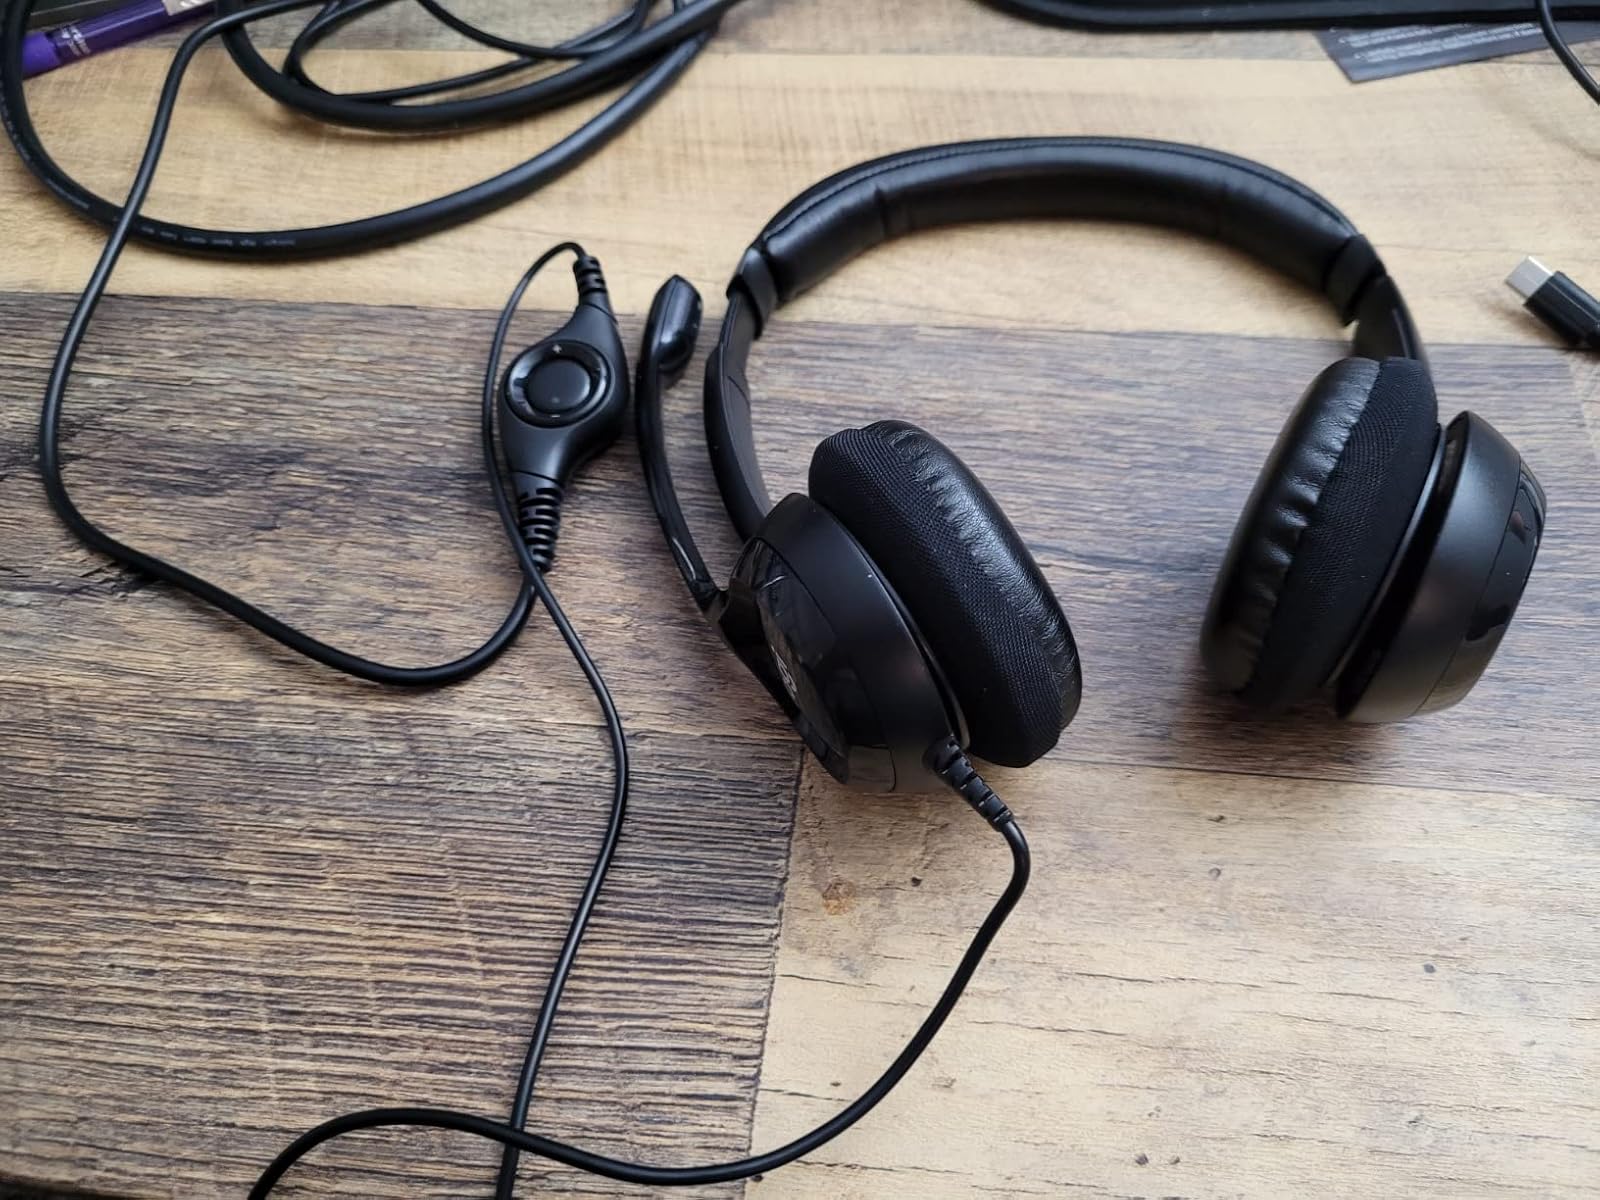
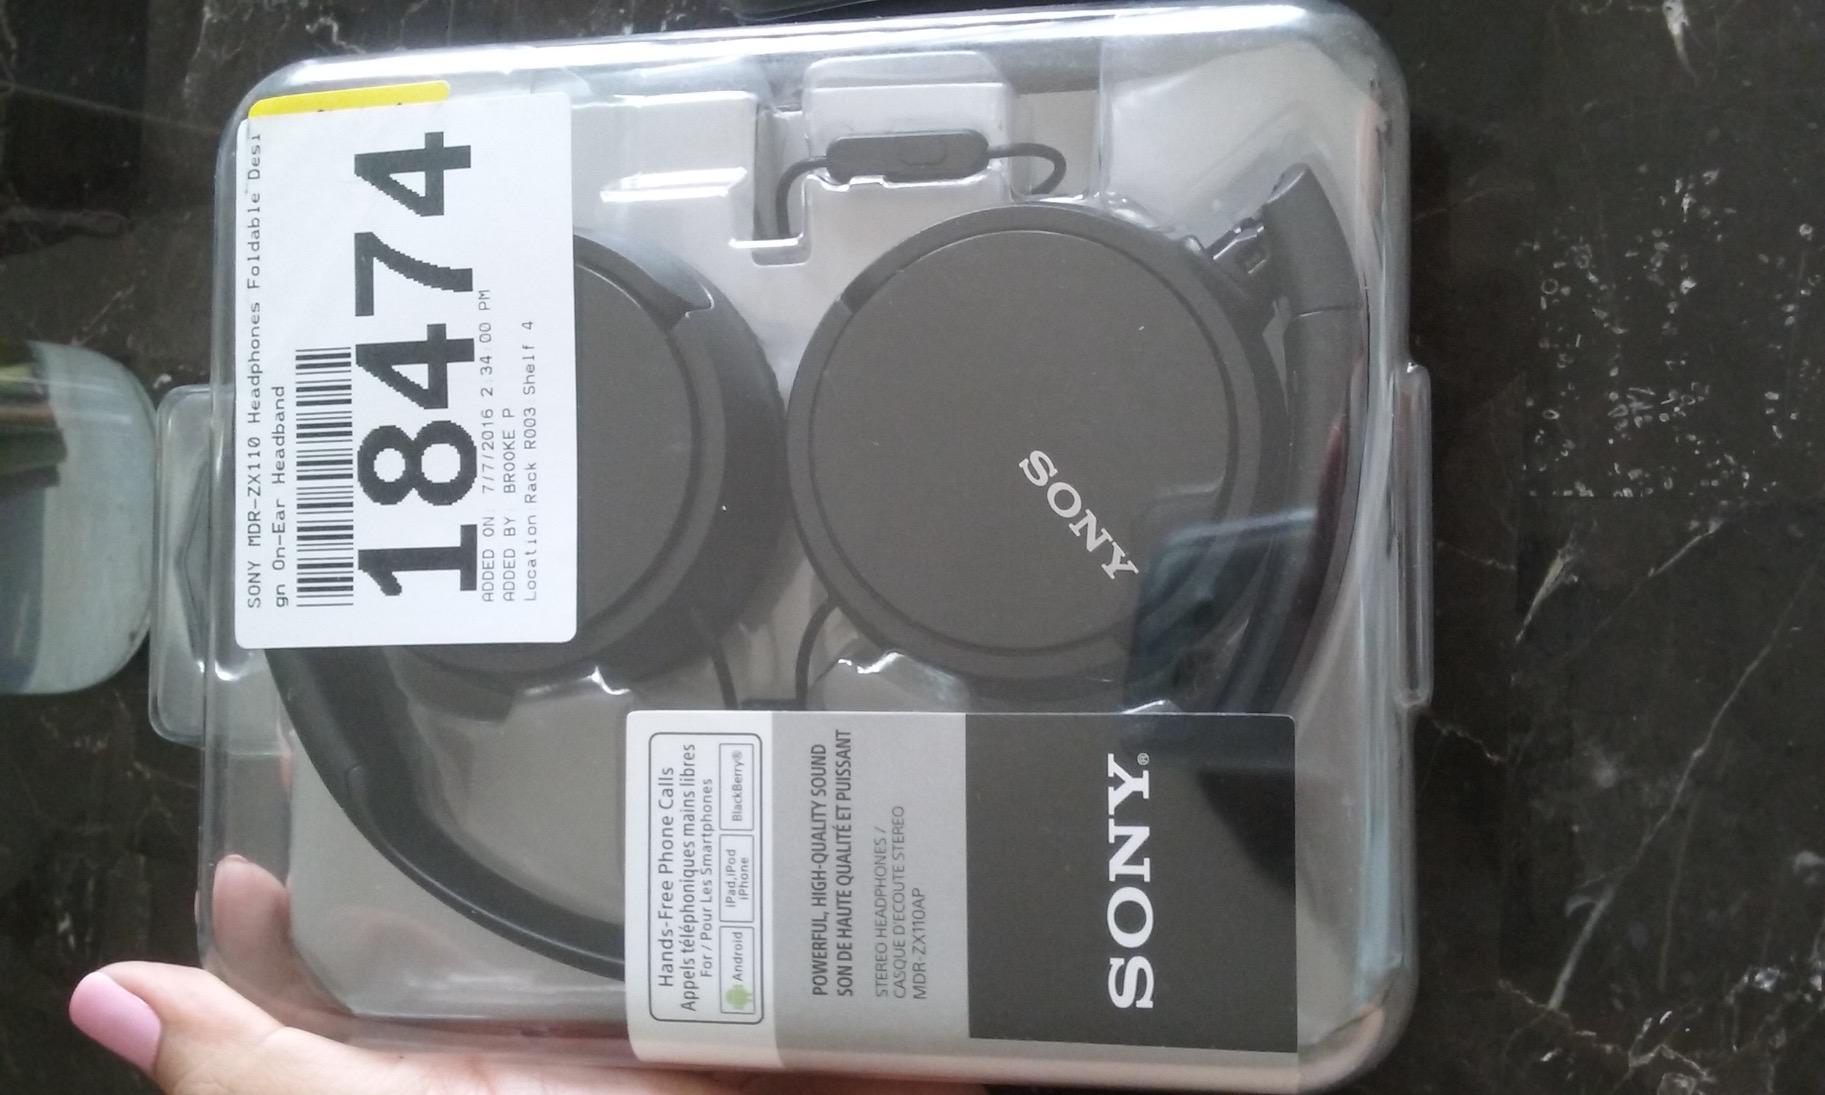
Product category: headphones
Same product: no